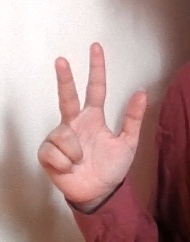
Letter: al